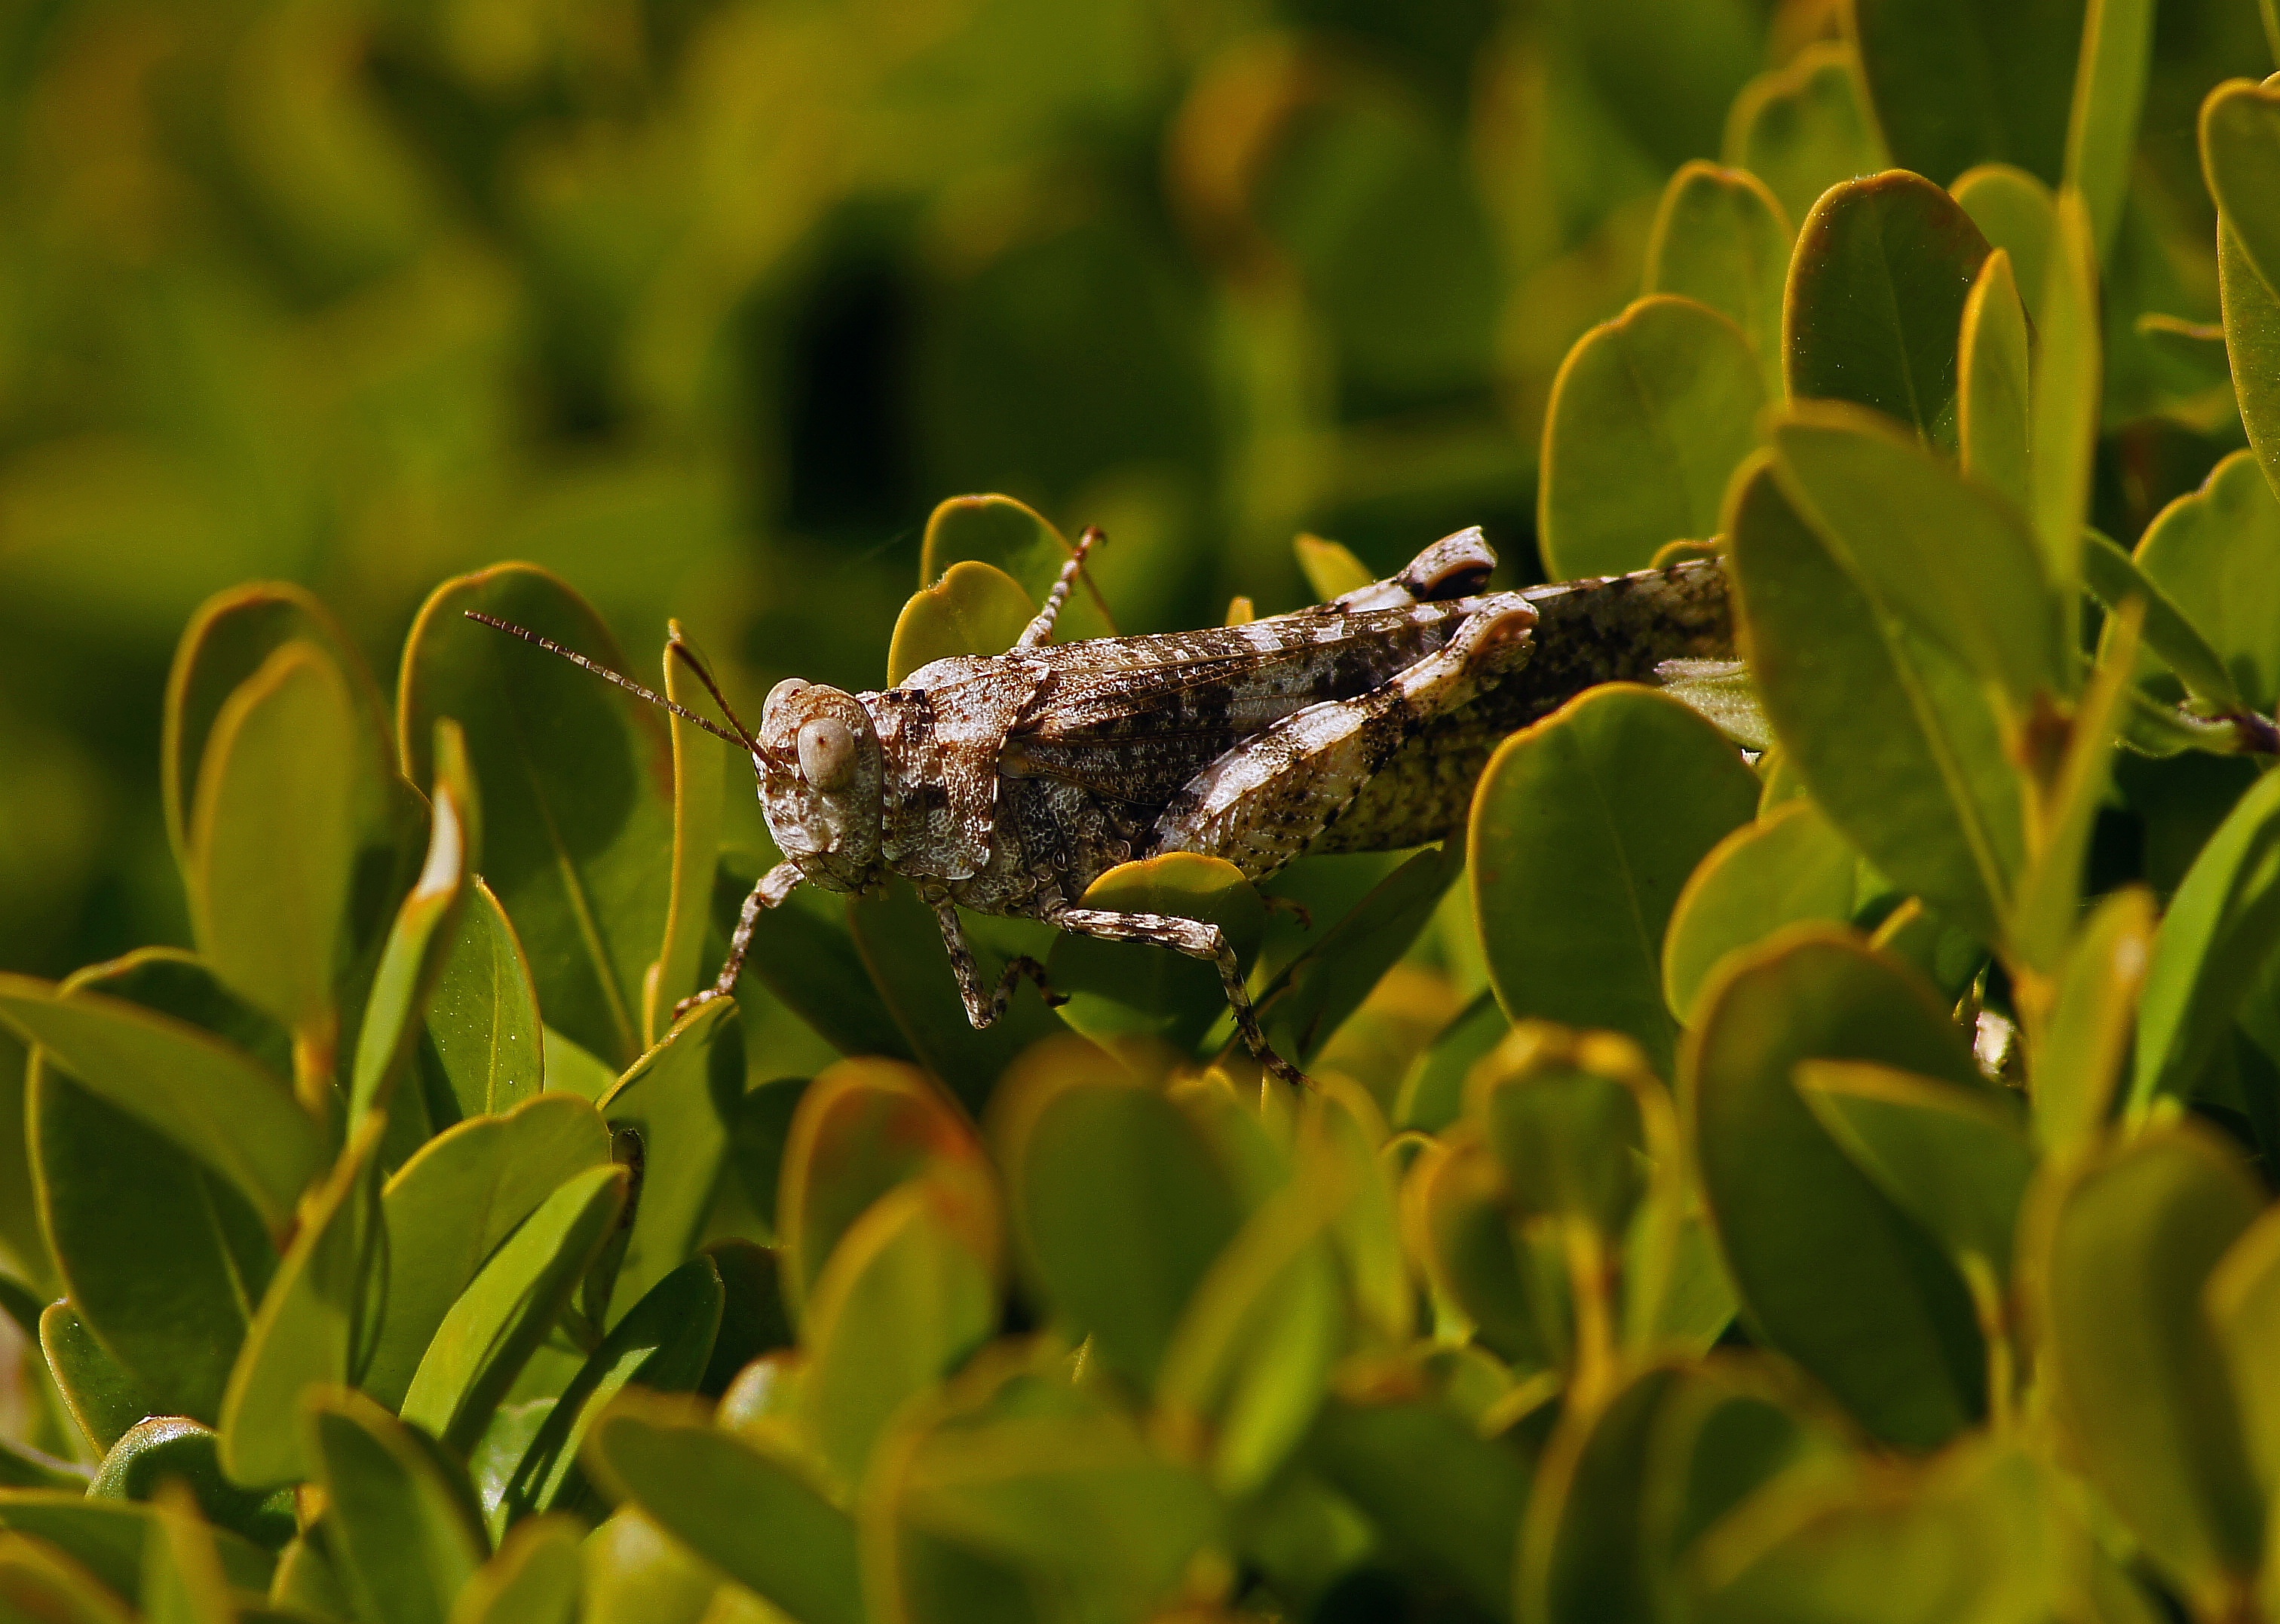
nature, flower, wildlife, green, insect, macro, botany, frog, reptile, amphibian, flora, fauna, invertebrate, chameleon, animals, naturaleza, ggl1, animales, sonya55vy, macro photography